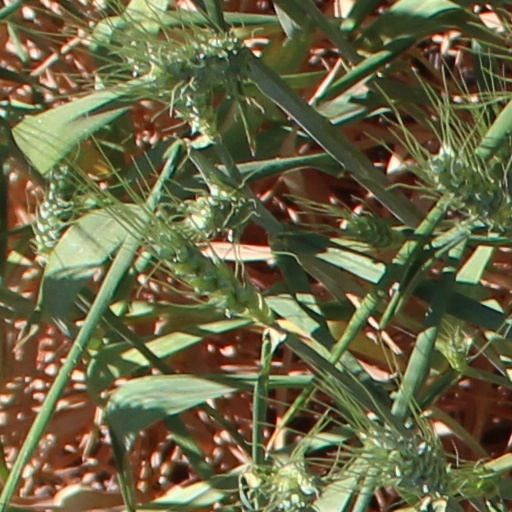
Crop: wheat